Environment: lab
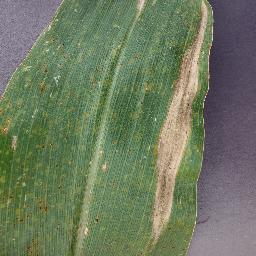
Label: northern_corn_leaf_blight